Chōyō Station

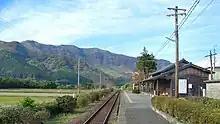
Platform

The station has a single platform with one track. The station is unstaffed, but has a wooden station building. Currently, the former station office has been renovated into the station café Hisanagaya, which is open only on weekends.